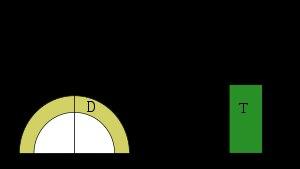
En analyse mathématique, l'intégrale multiple est une forme d'intégrale qui s'applique aux fonctions de plusieurs variables réelles. Les deux principaux outils de calcul sont le changement de variables et le théorème de Fubini. Ce dernier permet de ramener de proche en proche un calcul d'intégrale multiple à des calculs d'intégrales simples, et d'interpréter le « volume » d'un domaine « simple » de dimension n comme l'intégrale d'une fonction de n – 1 variables, de même que l'intégrale définie d'une fonction continue positive d'une variable est égale à « l'aire sous la courbe » associée.